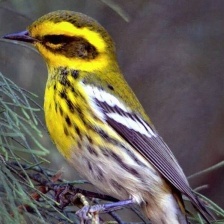
Species: TOWNSENDS WARBLER
Scientific name: SETOPHAGA TOWNSENDI